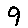
Label: 9